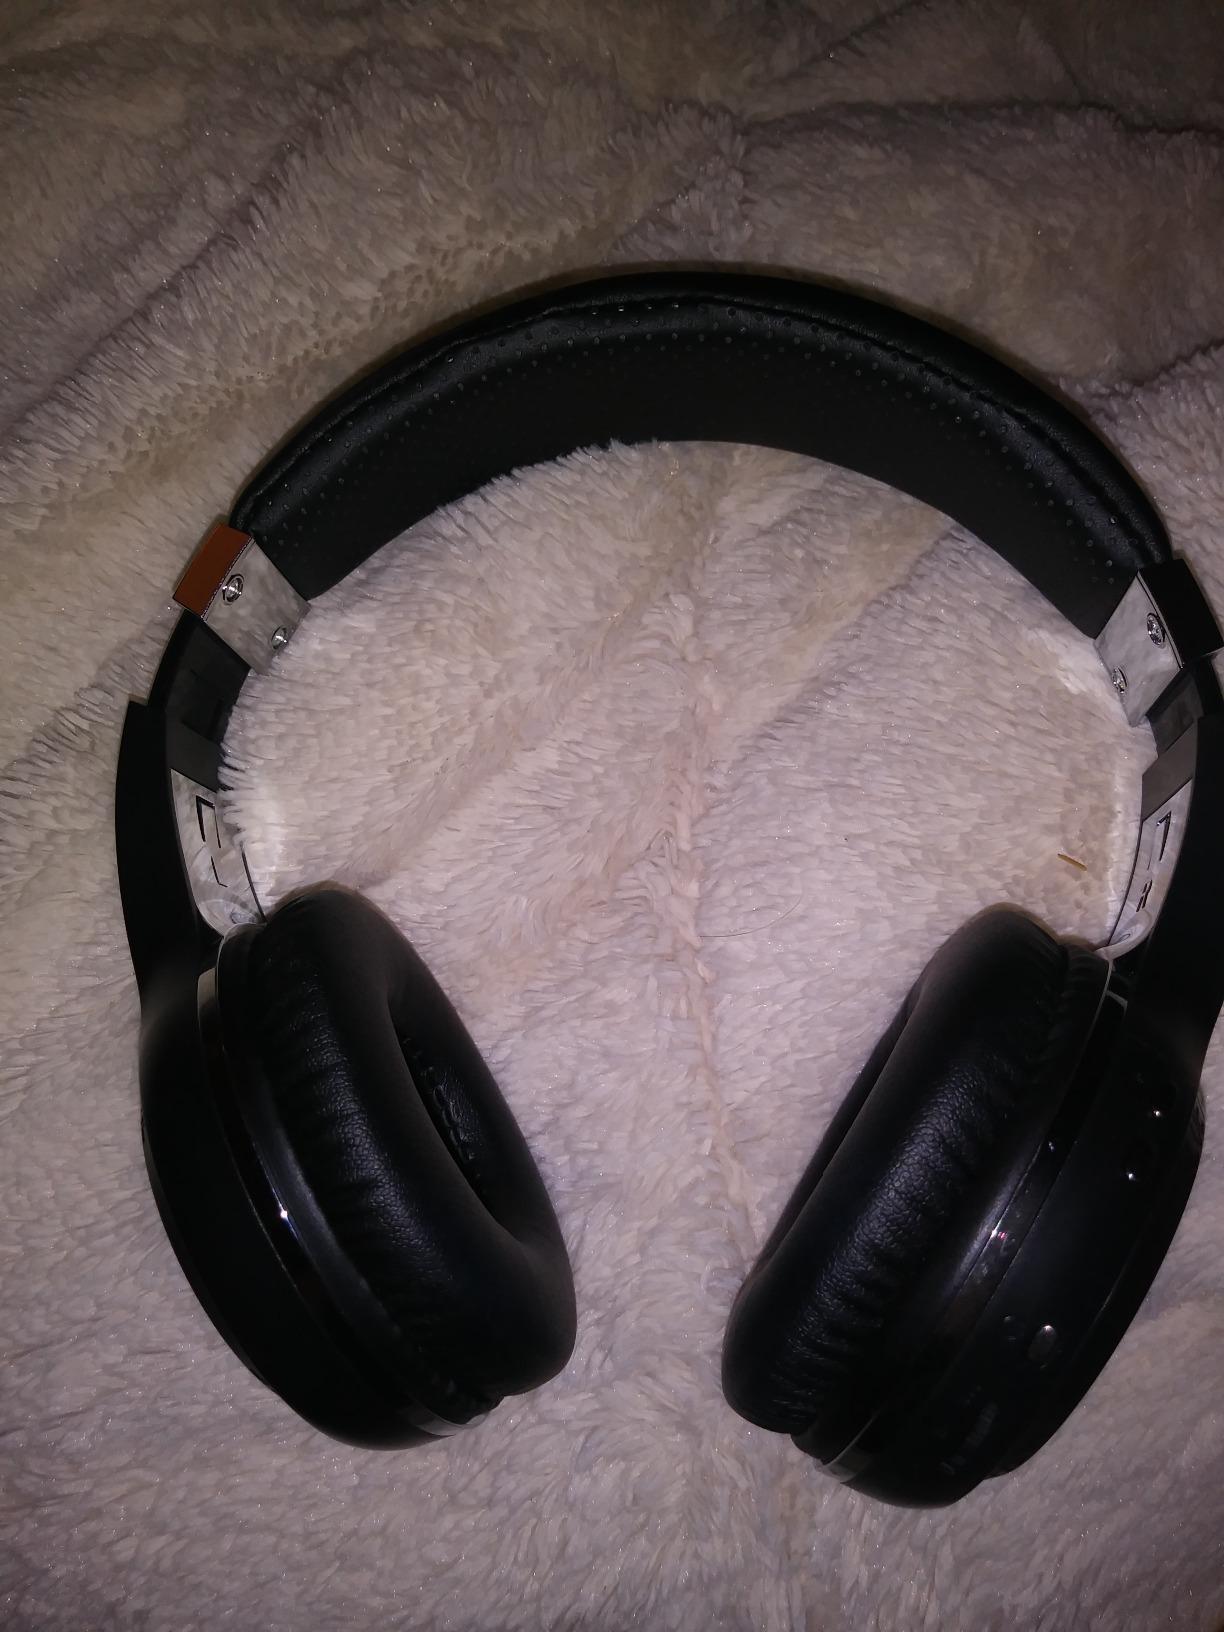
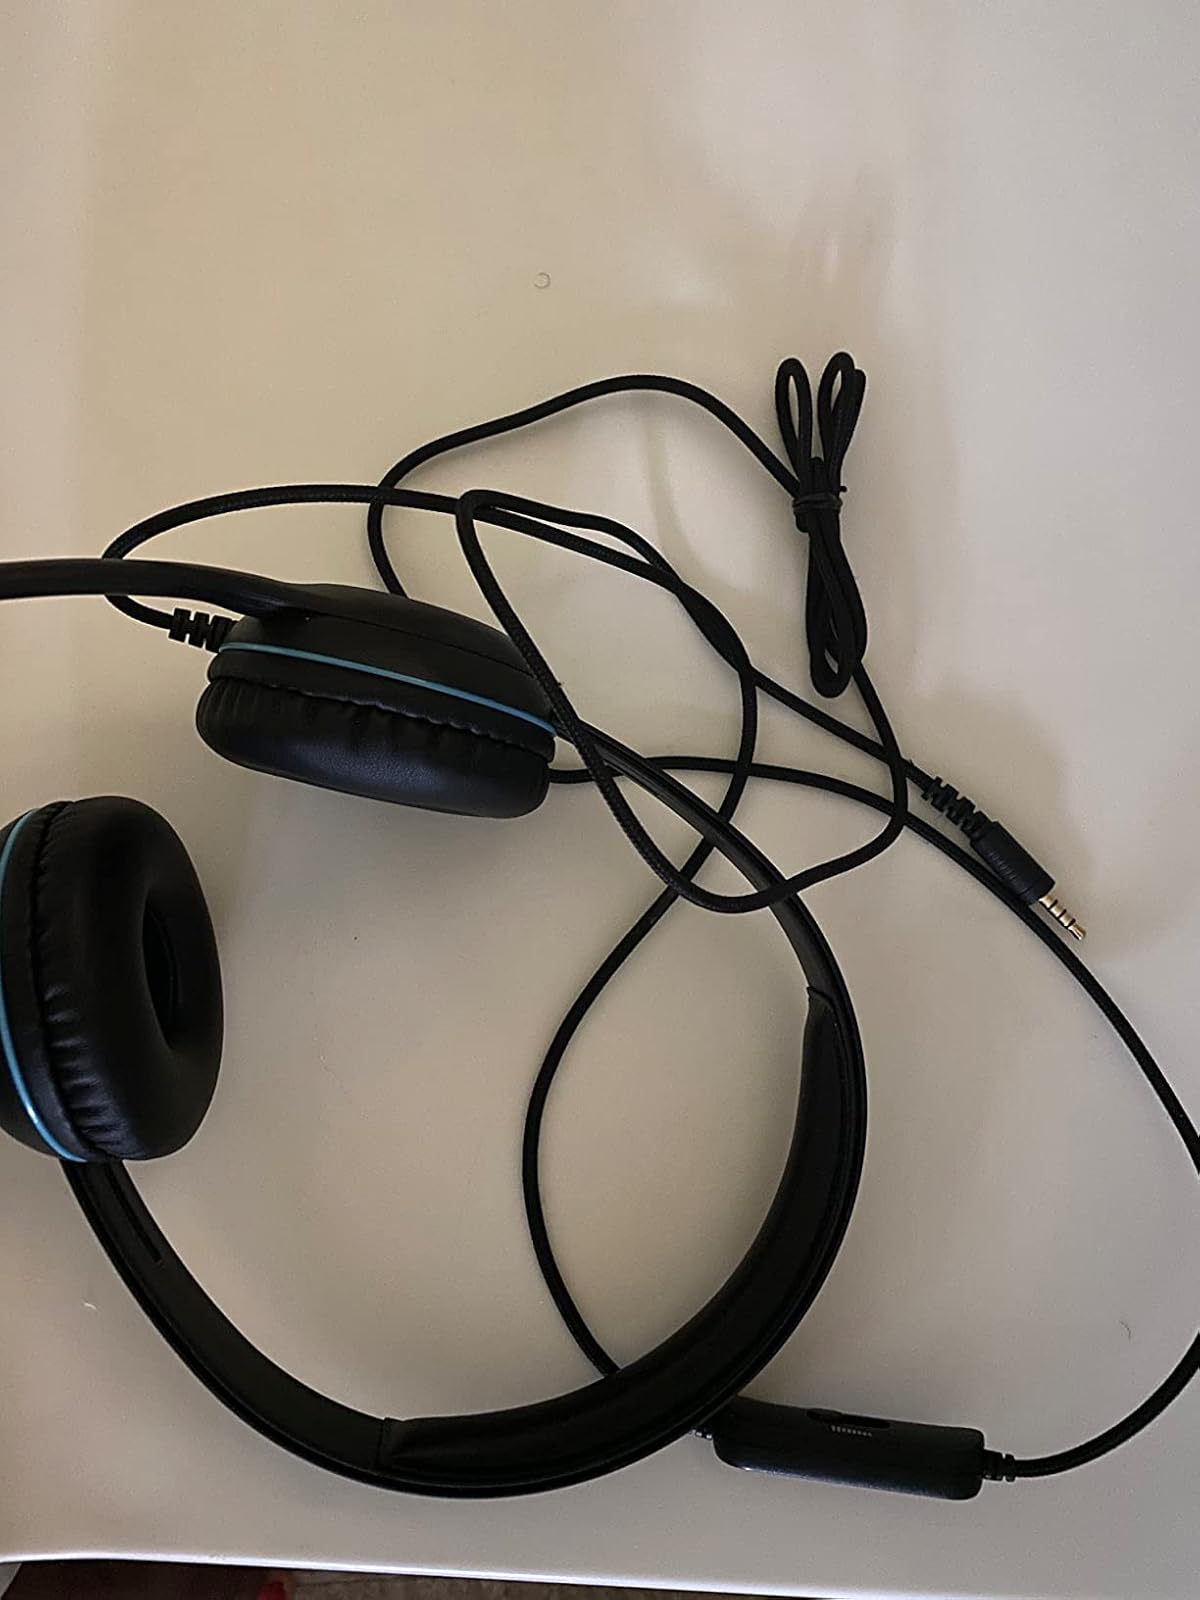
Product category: headphones
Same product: no